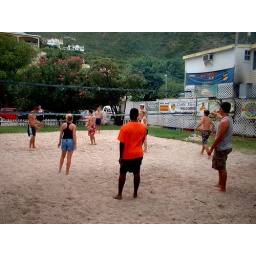
The infamous &amp;quot;Godfather&amp;quot; is the guy in the bright orange shirt